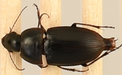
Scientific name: Anisodactylus rusticus
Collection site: North Sterling NEON (STER), plot STER_029